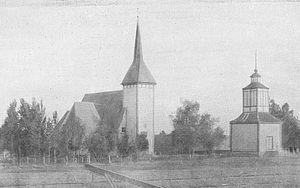
Antti Hakola était un bâtisseur d'églises finlandais.